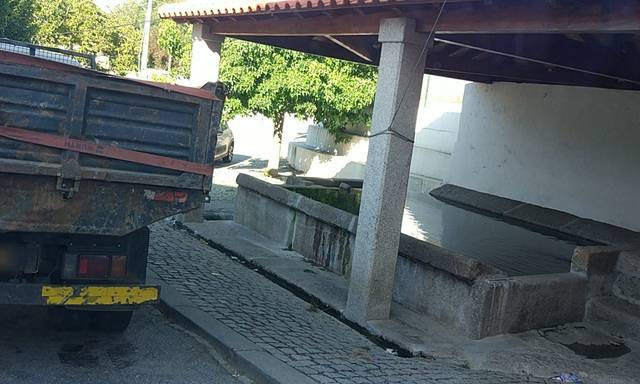
Region: Portugal
Coordinates: 41.249, -7.597